Francesc Burrull

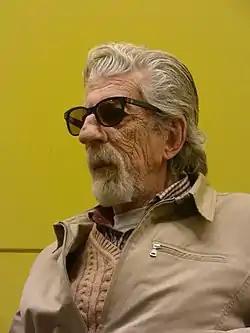
Burrull in 2018

Francesc Burrull (October 18, 1934 – August 28, 2021) was a Spanish jazz musician and composer. In 2017, he was awarded the Creu de Sant Jordi.